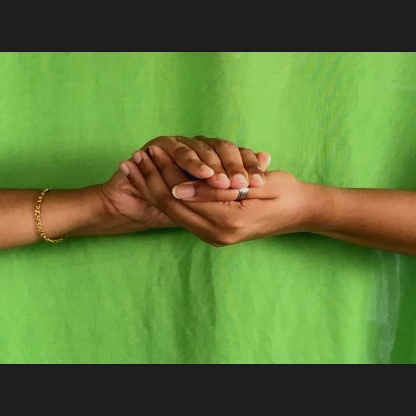
Mudra: Samputa